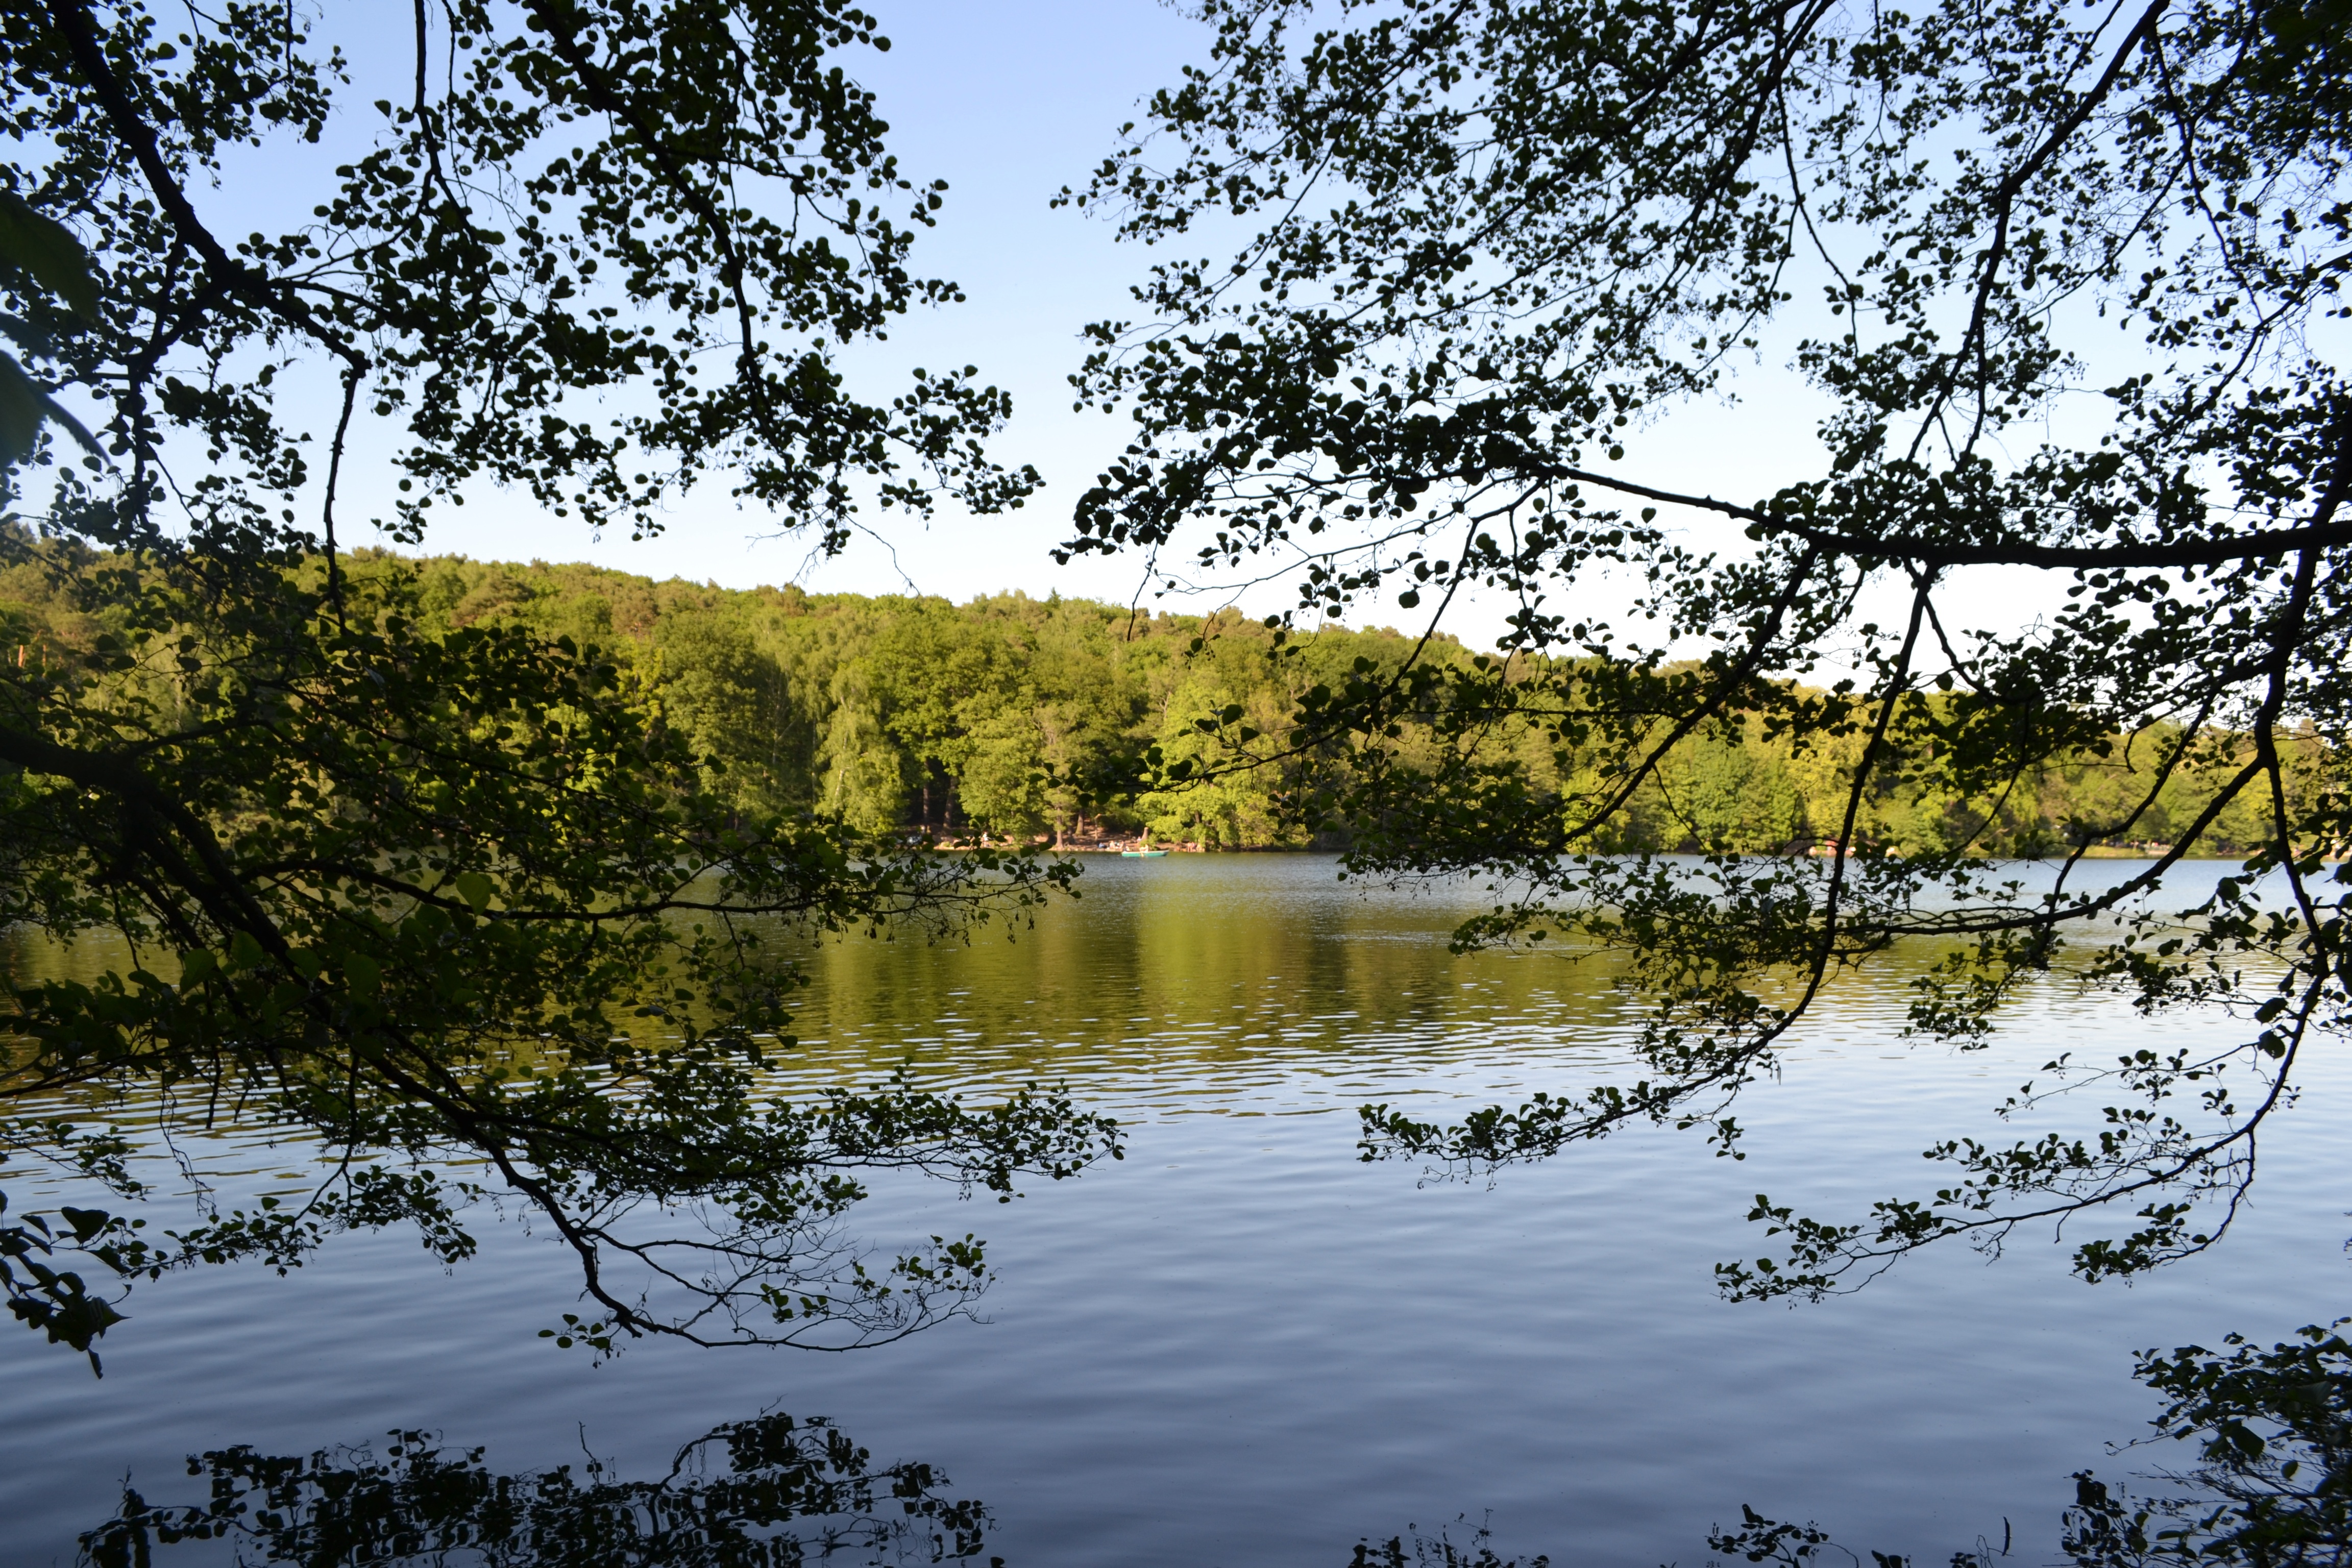
landscape, tree, water, nature, forest, wilderness, plant, leaf, flower, lake, river, pond, reflection, autumn, reservoir, season, body of water, wetland, habitat, waters, schlachtensee, natural environment, woody plant